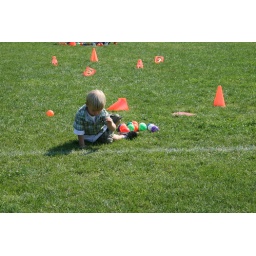
4 - kid playing with plastic balls and cones at practice field in Boston Common